Adamawa Region

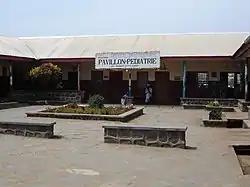
Ngaoundéré protestant hospital

Most travellers see the Adamawa only briefly as they transition at Ngaoundéré from the train to a bus further north. The province does see some visitors who are interested in the region's rich cultural history. A number of lamidos allow tourists to visit their palaces, for example, such as the ruler of Ngo, who receives nobles every Friday and Sunday. The province also has numerous scenic destinations ranging from crater lakes to caves and waterfalls.